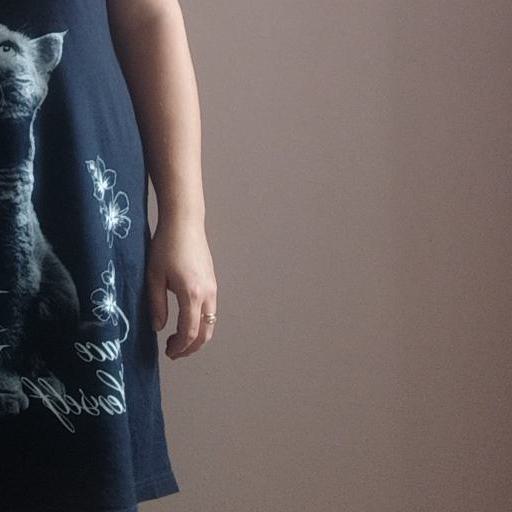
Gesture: no_gesture